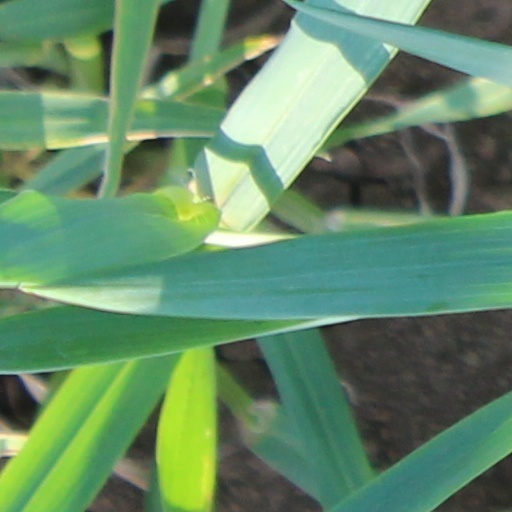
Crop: wheat